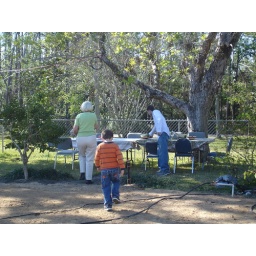
Our Thanksgiving table under the trees